Kevin McComb

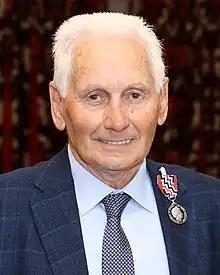
McComb in 2023

Kevin James McComb (born ) is a former New Zealand cyclist and cycling administrator. He represented his country at the 1978 Commonwealth Games, competing in the men's sprint, where he was eliminated in the second-round repechages. He was also originally selected to compete in the men's tandem sprint, but was replaced by Mike Fabish after showing poor form in the lead-up to the games.